Descartes' theorem

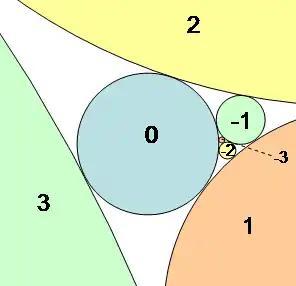
Coxeter's loxodromic sequence of tangent circles. Each circle is labeled by an integer , its position in the sequence; it has radius and curvature .

When four tangent circles described by all have integer curvatures, the alternative fourth circle described by the second solution to the equation must also have an integer curvature. This is because both solutions differ from an integer by the square root of an integer, and so either solution can only be an integer if this square root, and hence the other solution, is also an integer. Every four integers that satisfy the equation in Descartes' theorem form the curvatures of four tangent Integer quadruples of this type are also closely related to Heronian triangles, triangles with integer sides and